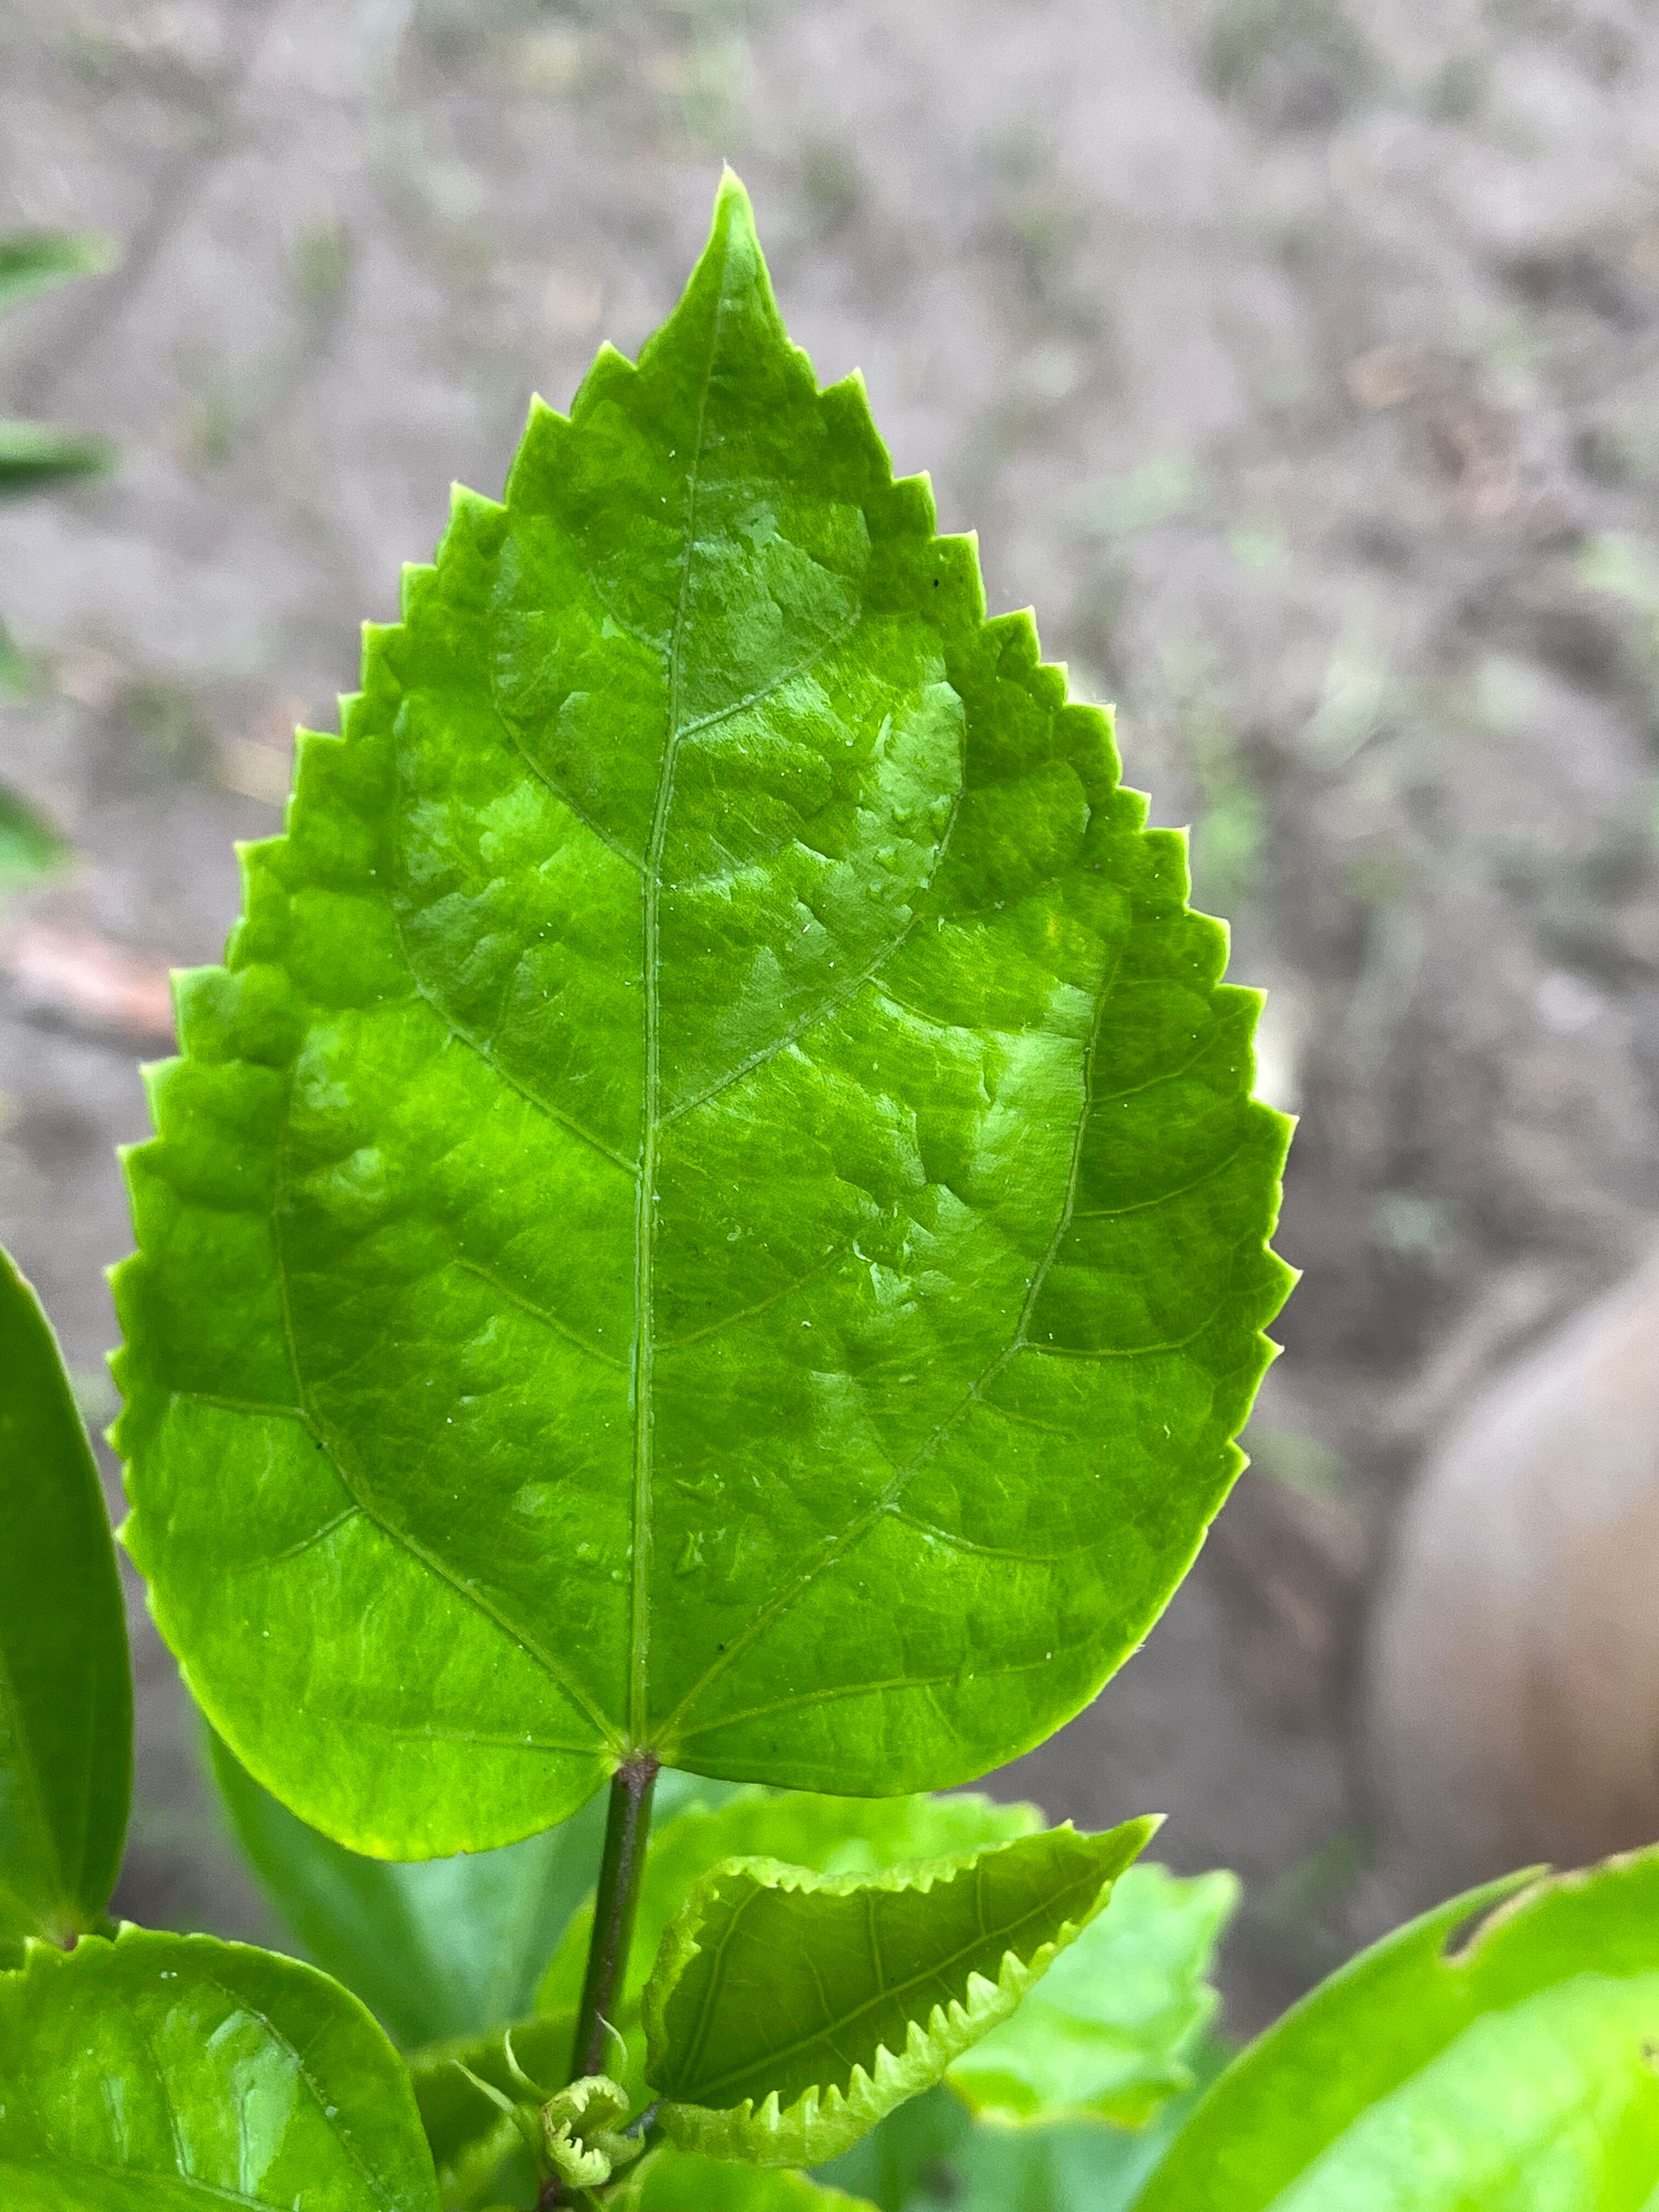
Plant species: hibiscus-rosa-sinensis